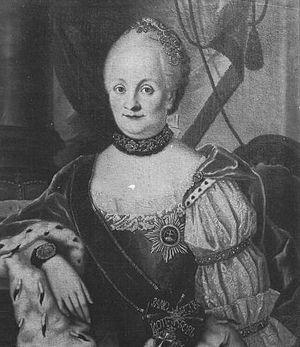
Ulrique-Frédérique Wilhelmine de Hesse-Cassel née le 31 octobre 1722 à Cassel et décédée le 27 février 1787 à Eutin était une princesse allemande, membre de la famille de Hesse-Cassel